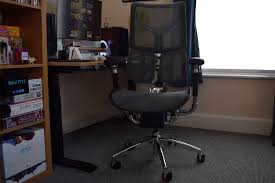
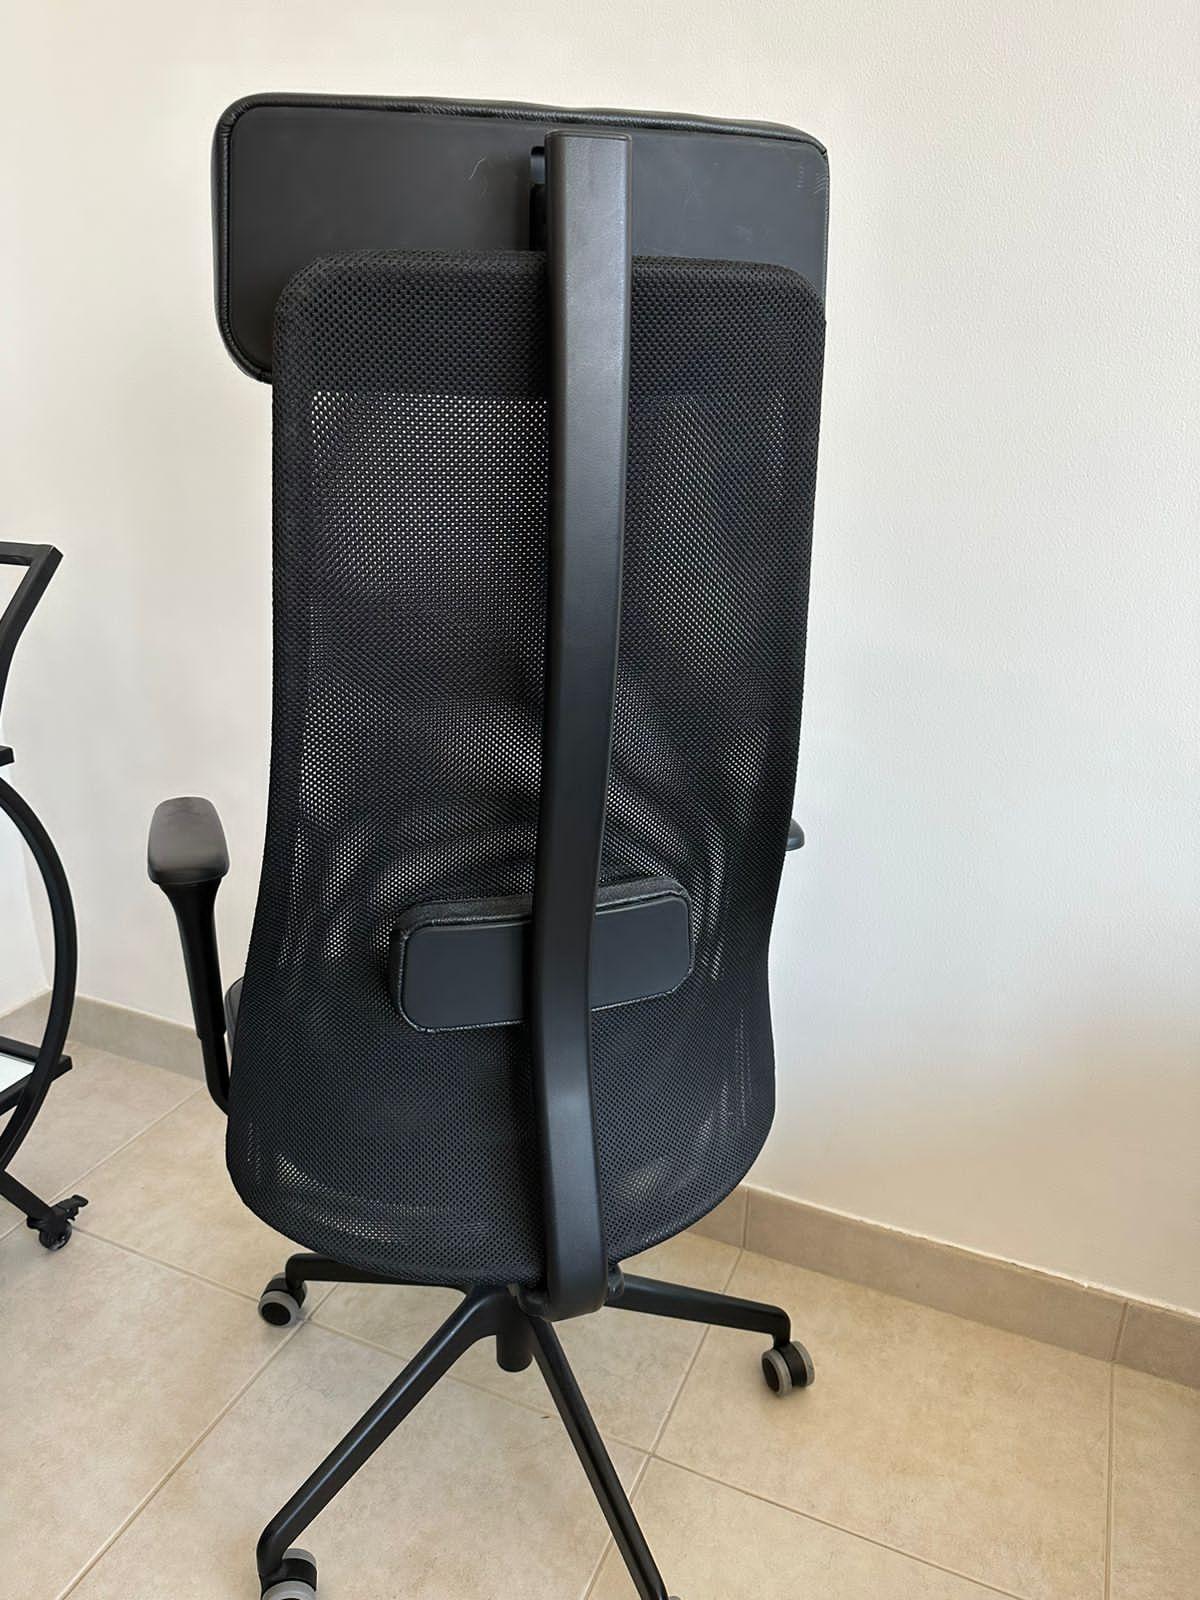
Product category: items_chair
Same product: no